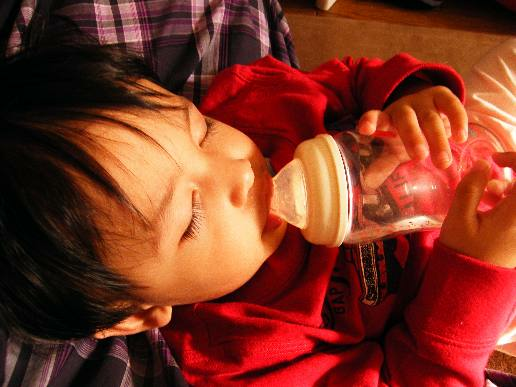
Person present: Yes